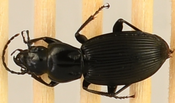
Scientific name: Pterostichus lachrymosus
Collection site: Mountain Lake Biological Station NEON (MLBS), plot MLBS_002